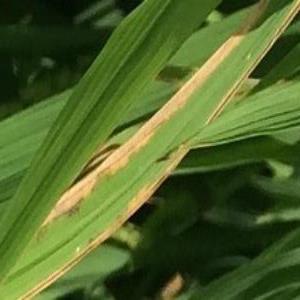
Disease: Bacterialblight